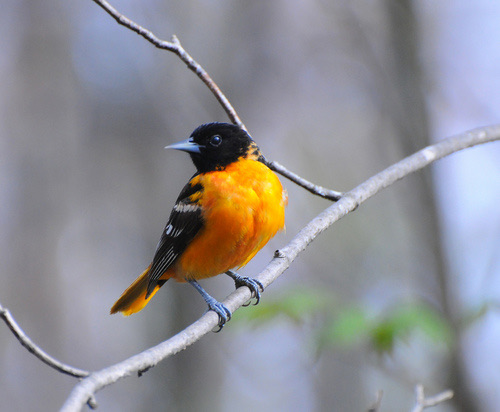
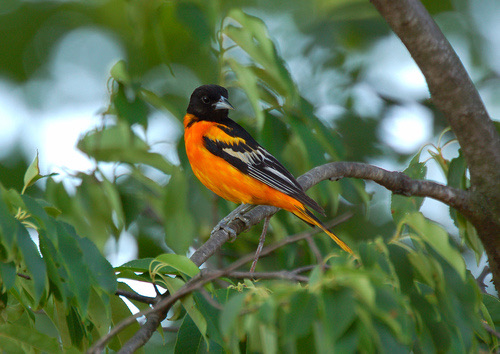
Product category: misc
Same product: yes